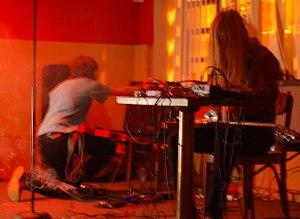
Matthew Bower, Marcia Bassett en concert avec Hototogisu
Matthew Bower est un musicien de rock britannique, actif depuis le début des années 1980. Son œuvre très vaste, aussi bien en tant qu'artiste solo qu'en travail collaboratif, peut être classée dans le rock indépendant et oscille entre punk rock et musique expérimentale ou bruitiste.